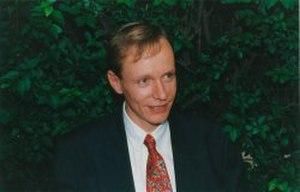
Photo de Patrice Gueniffey
Patrice Gueniffey, né le 20 mars 1955, est un historien français.